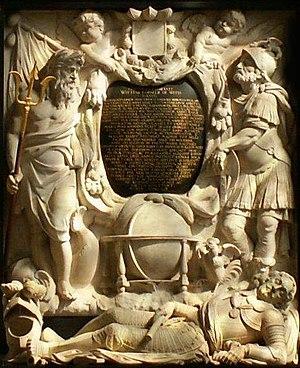
Witte Corneliszoon de With était un amiral de la Marine de la république des Provinces-Unies.